Santa Maria, California

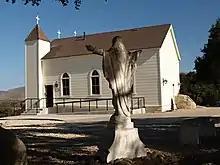
Chapel of San Ramon

The 2010 United States Census reported that Santa Maria had a population of 99,553. The population density was . The racial makeup of Santa Maria was 55,983 (56.2%) White, 1,656 (1.7%) African American, 1,818 (1.8%) Native American, 5,054 (5.1%) Asian, 161 (0.2%) Pacific Islander, 29,841 (30.0%) from other races, and 5,040 (5.1%) from two or more races. Hispanic or Latino of any race were 70,114 persons (70.4%).